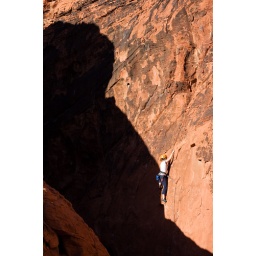
climber in the black corridor